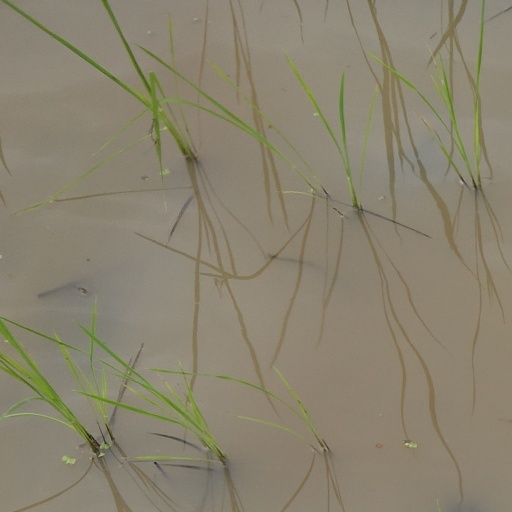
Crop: rice